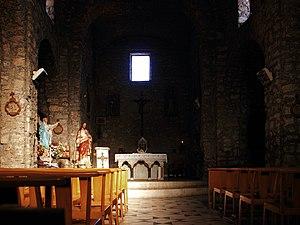
Moncale - Intérieur de l'église Saint-Roch
Moncale est une commune française située dans la circonscription départementale de la Haute-Corse et le territoire de la collectivité de Corse. Elle appartient à l'ancienne piève d'Olmia, en Balagne.